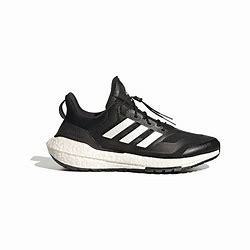
Brand: Adidas
Model: Ultraboost 22 Lauf